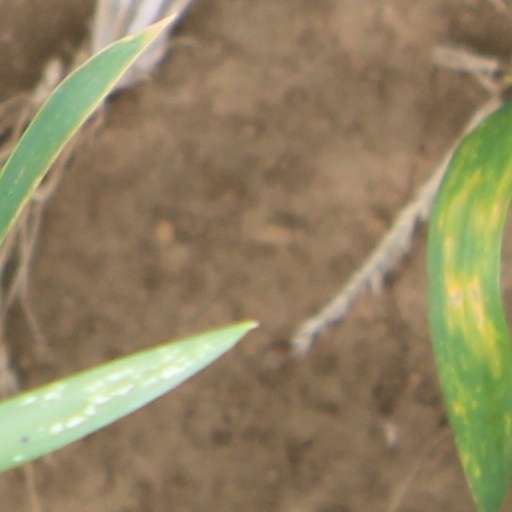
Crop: wheat